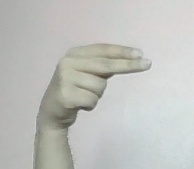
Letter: ain